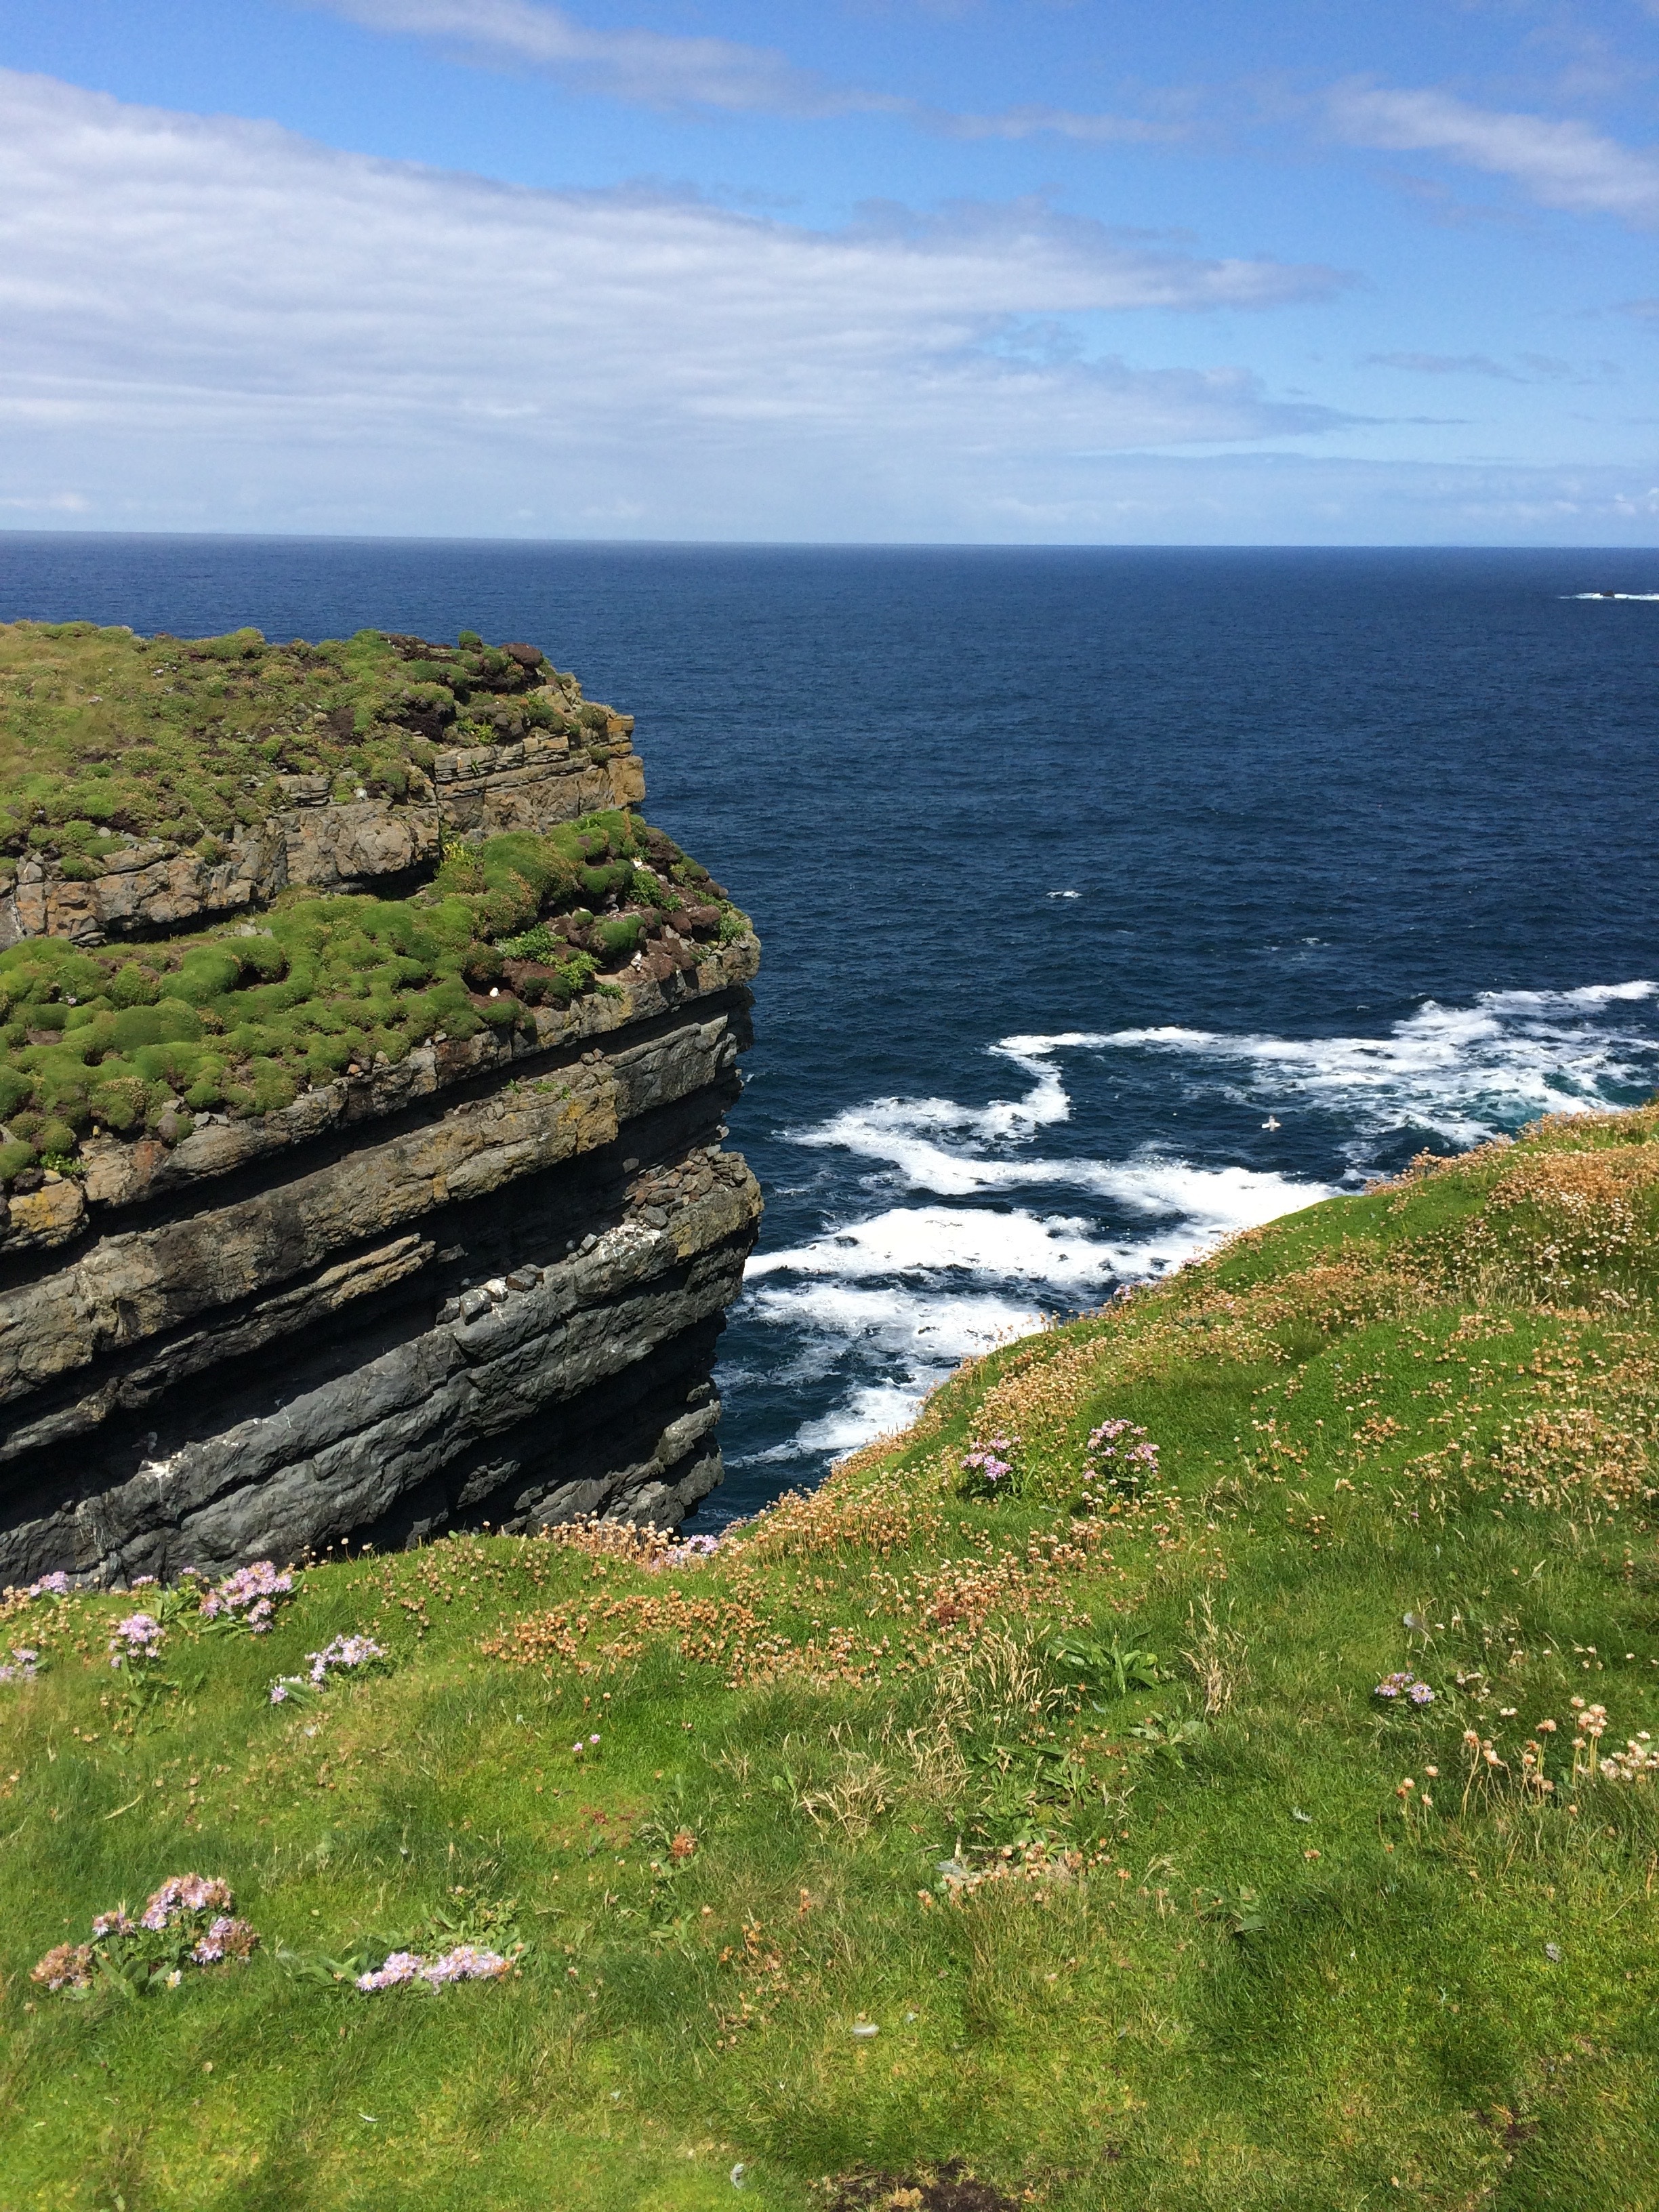
beach, landscape, sea, coast, rock, ocean, horizon, mountain, hill, shore, cliff, cove, bay, terrain, body of water, headland, geology, ireland, cape, landform, geographical feature, loop head